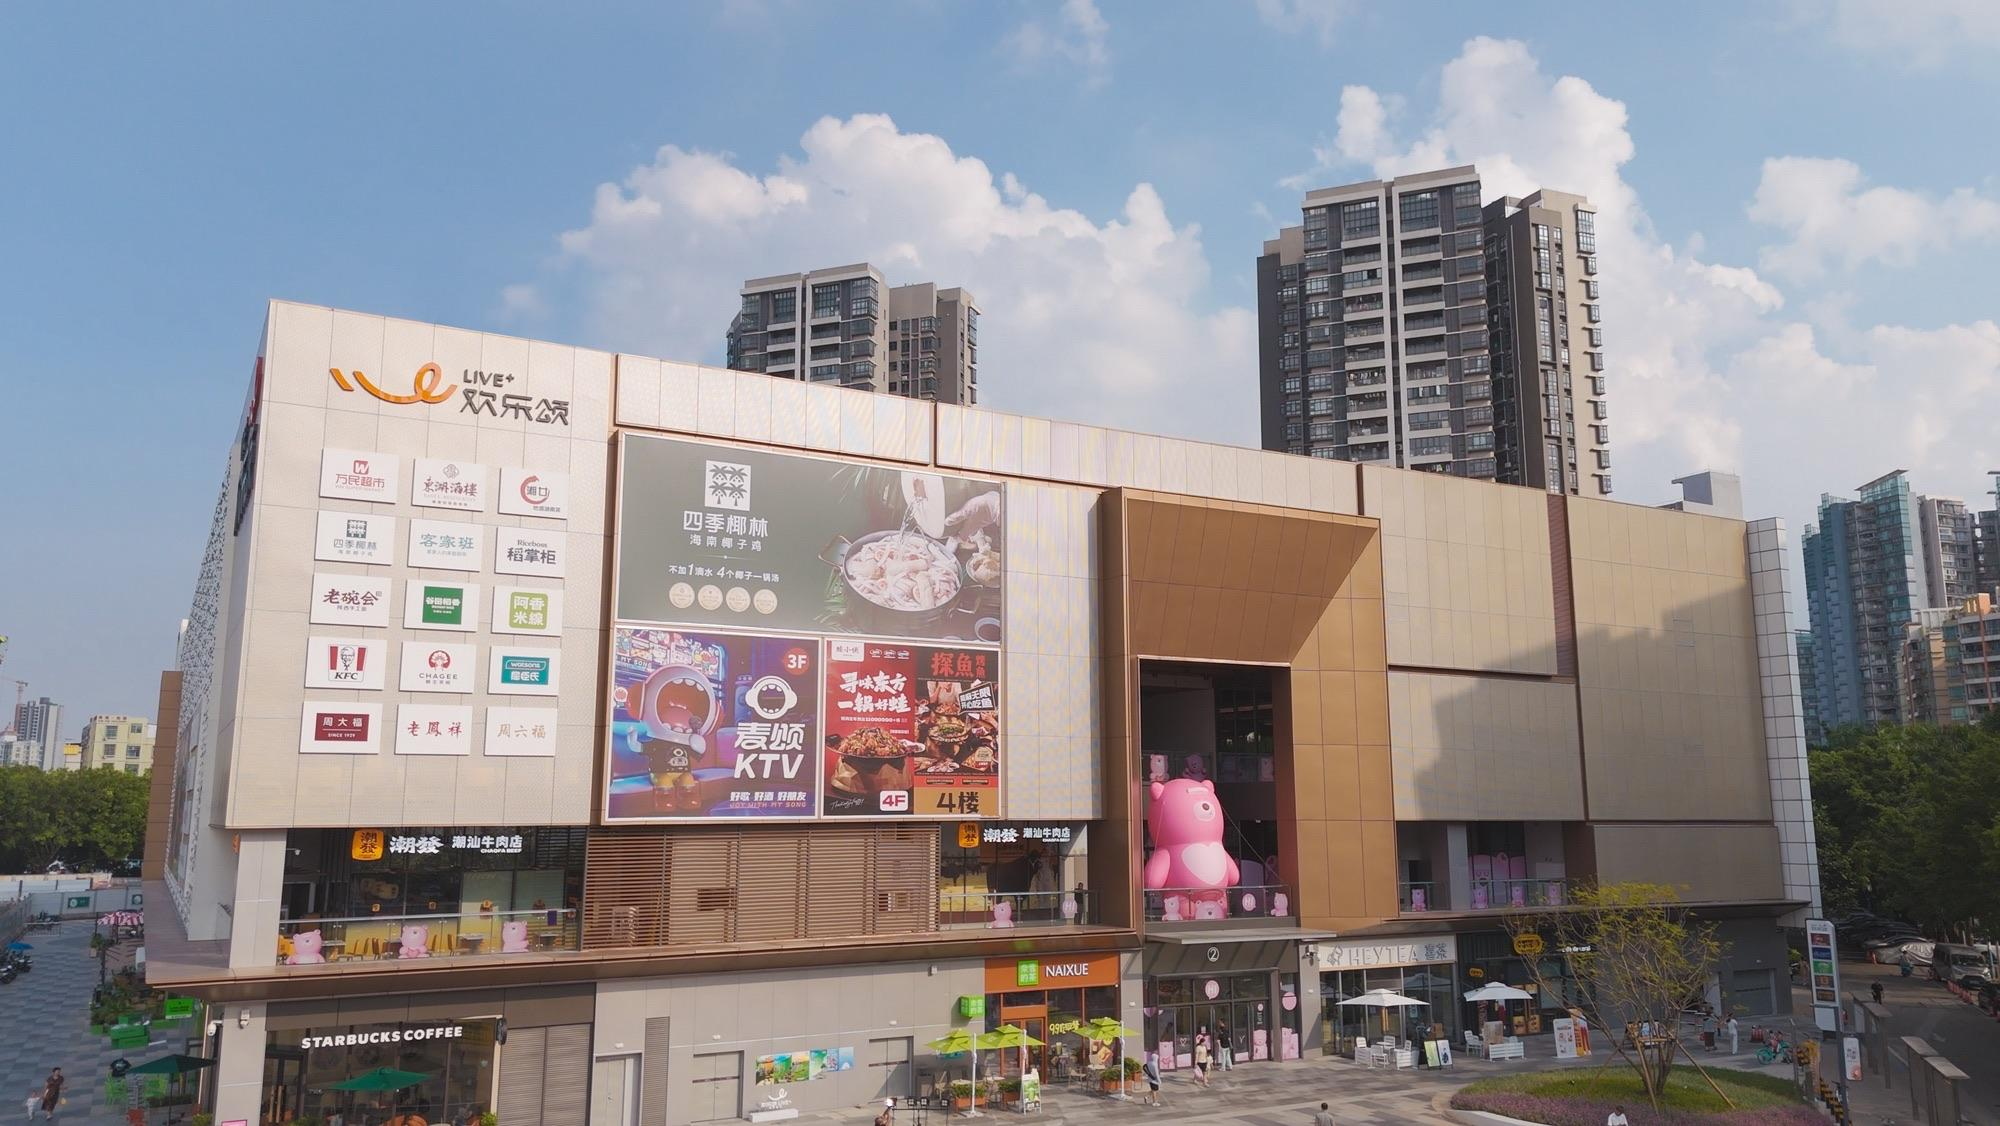
地标名称：欢乐颂
所在城市：广州市·天河区